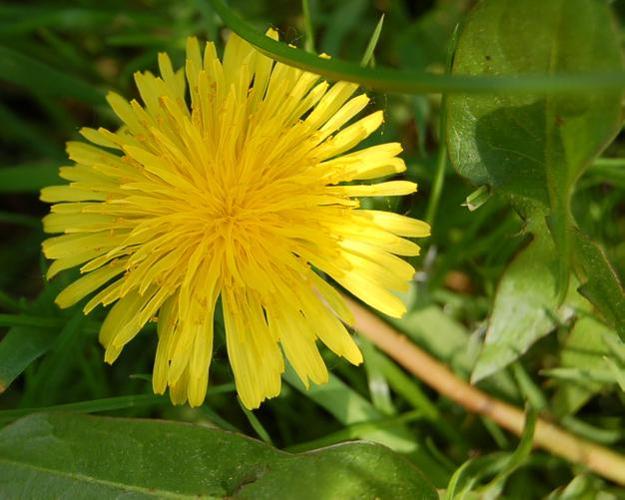
Label: common dandelion